Answer in natural language. Considering the relative positions, is Doorframe above or below black recatngle fiige box? Choose between the following options: below or above
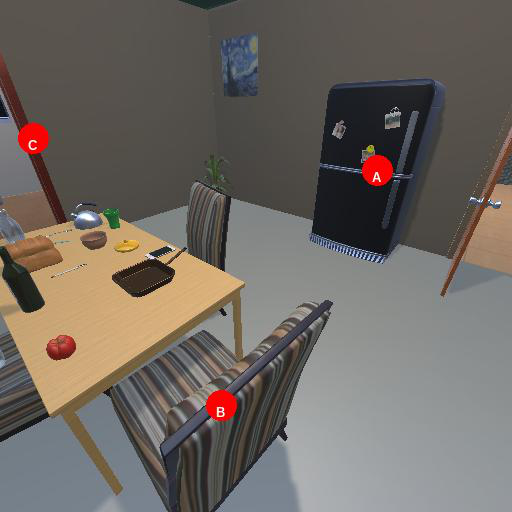
<answer>above</answer>